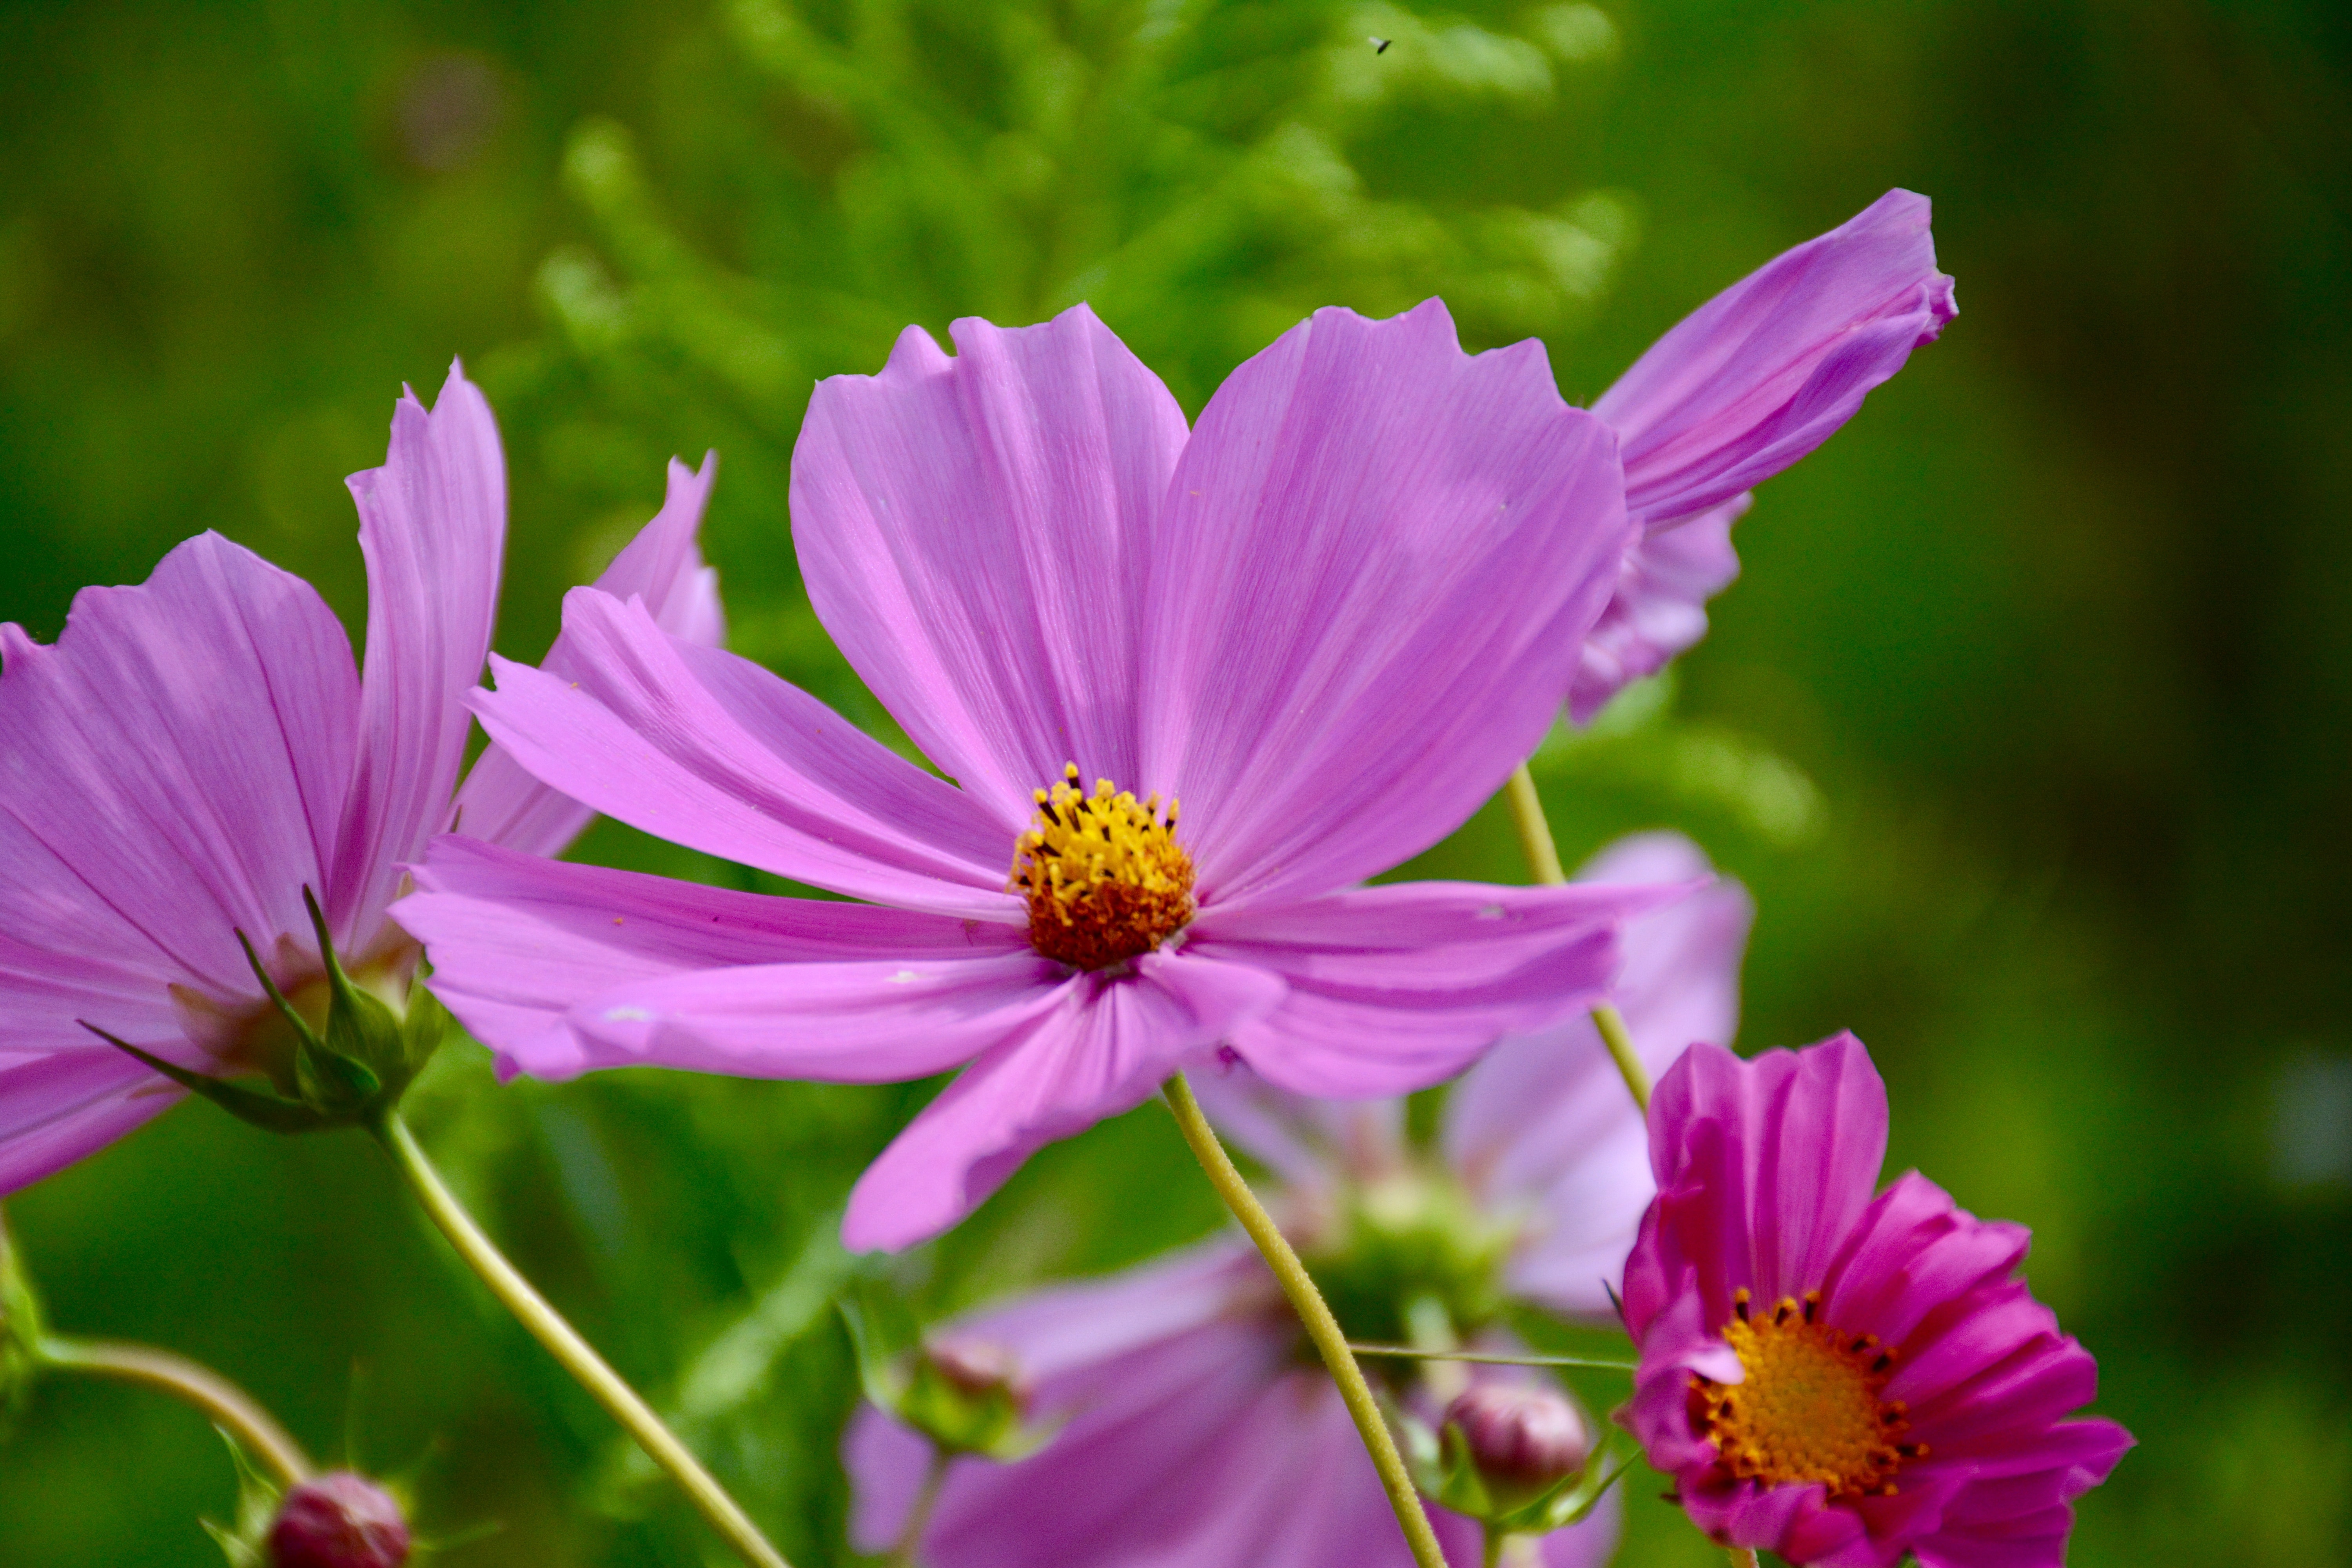
flower, flowering plant, petal, plant, garden cosmos, daisy family, cosmos, wildflower, pollen, sulfur cosmos, annual plant, plant stem, macro photography, herbaceous plant, aster, perennial plant